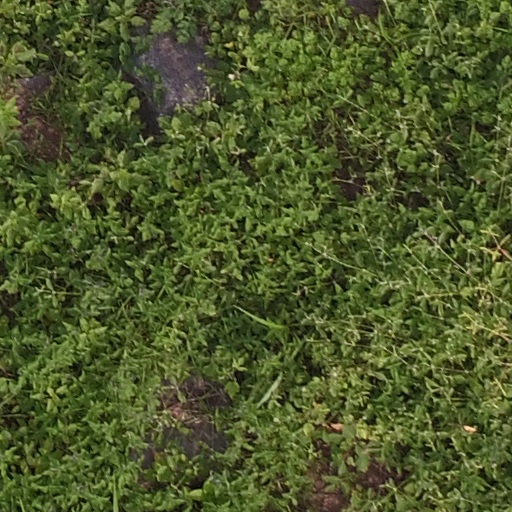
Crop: maize; corn